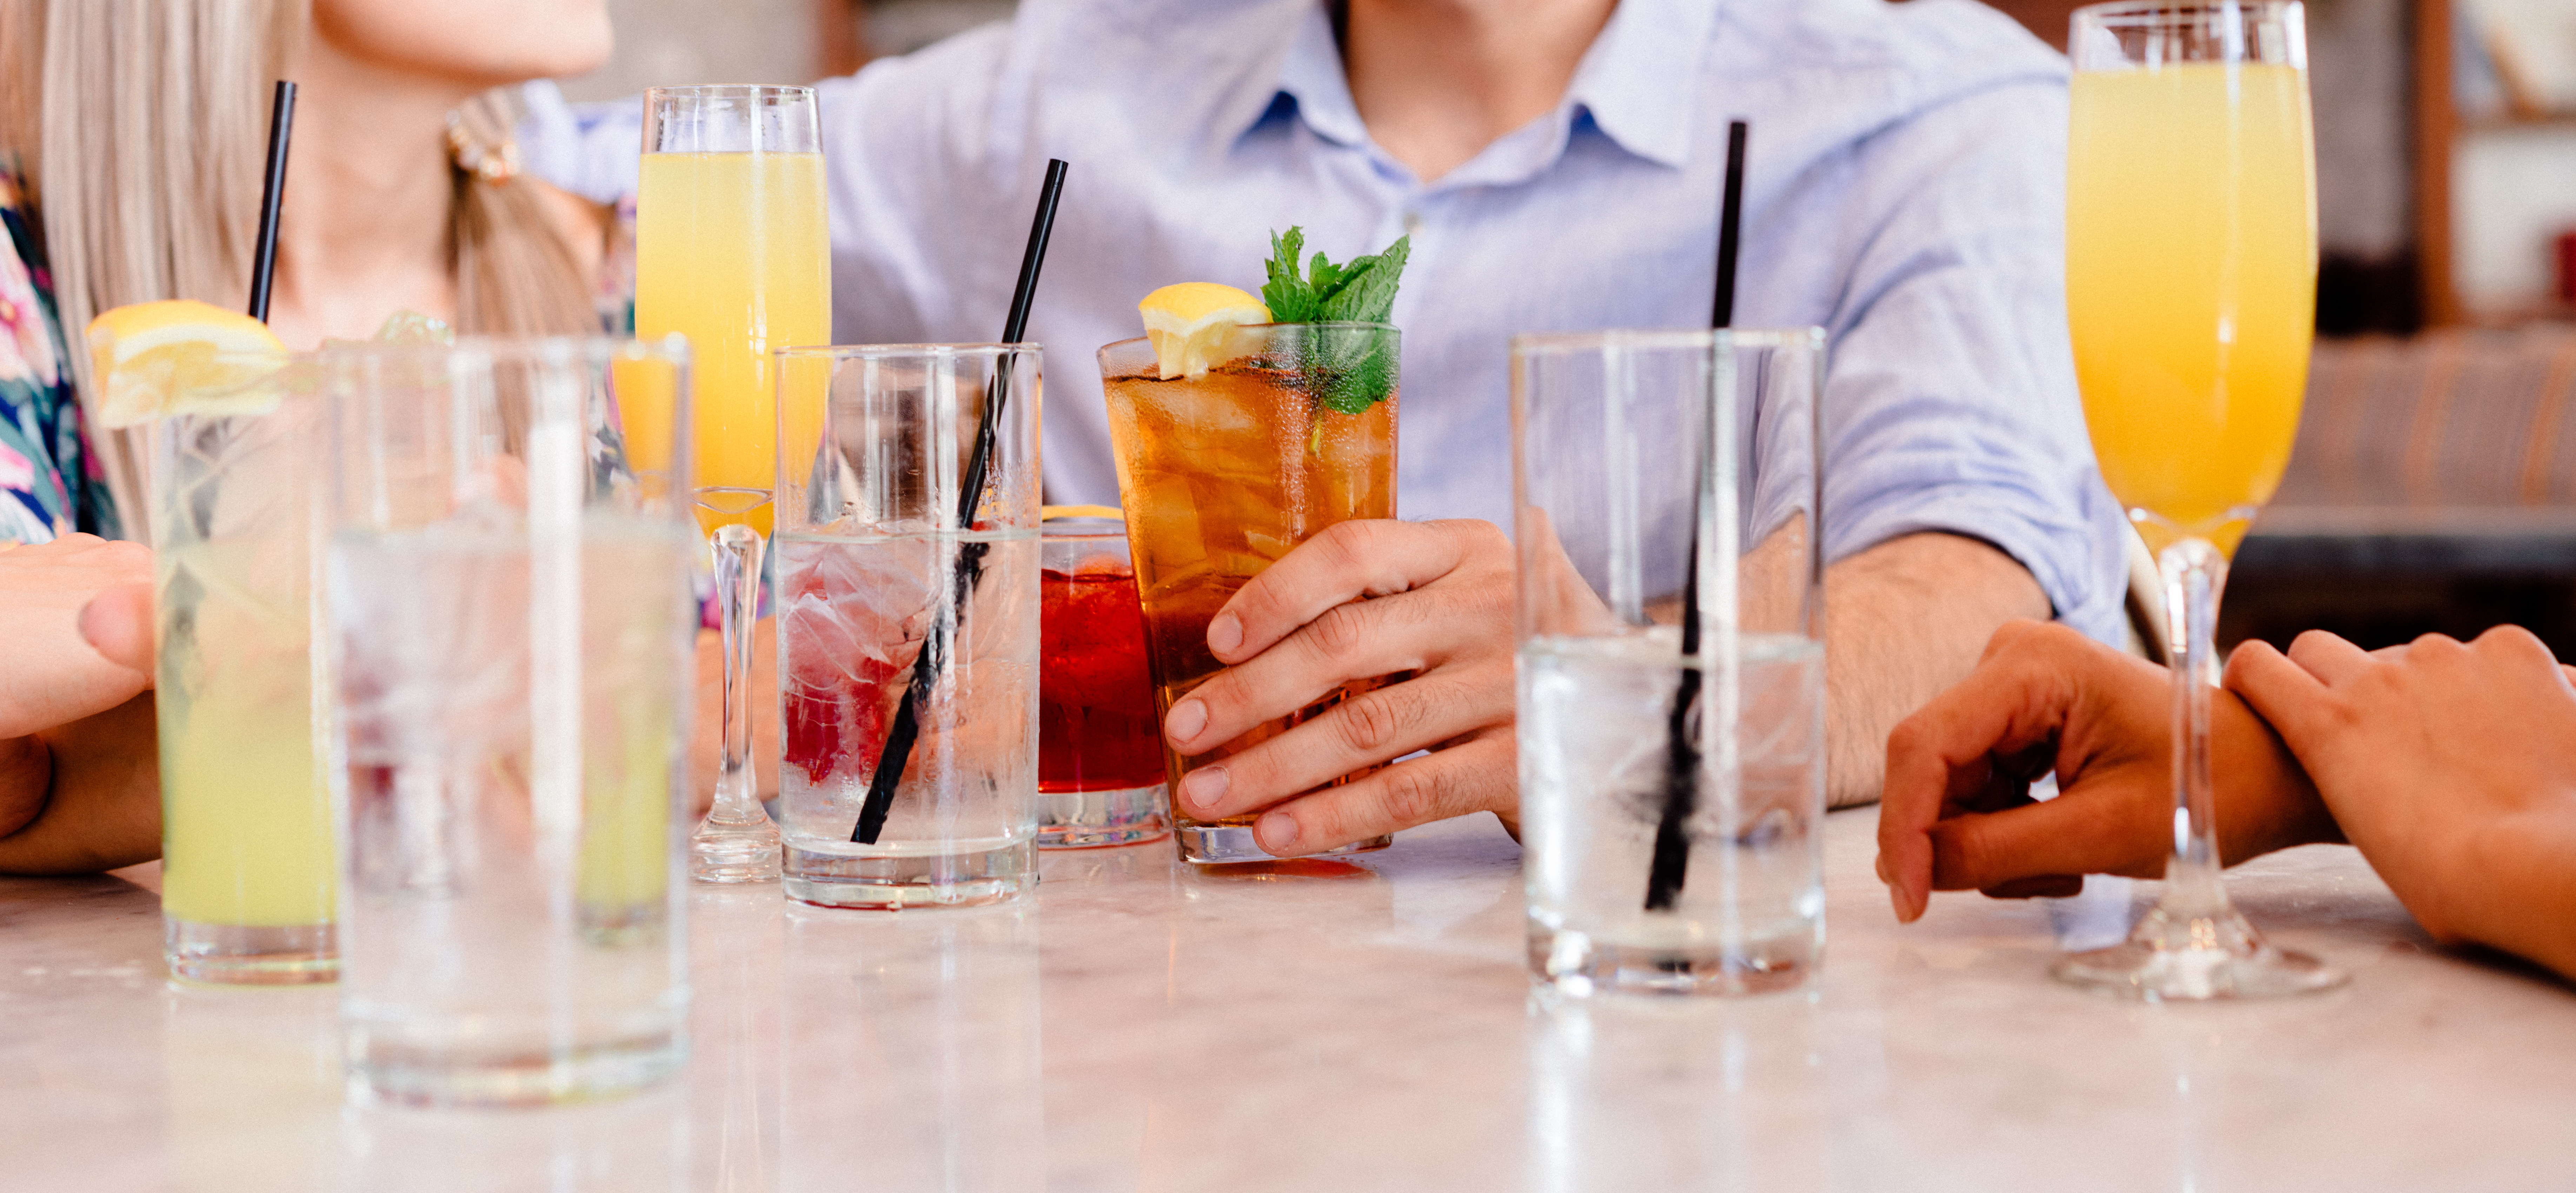
man, cold, people, woman, meal, drink, alcohol, juice, iced tea, straws, hands, glasses, drinks, refreshments, brunch, cocktails, sense